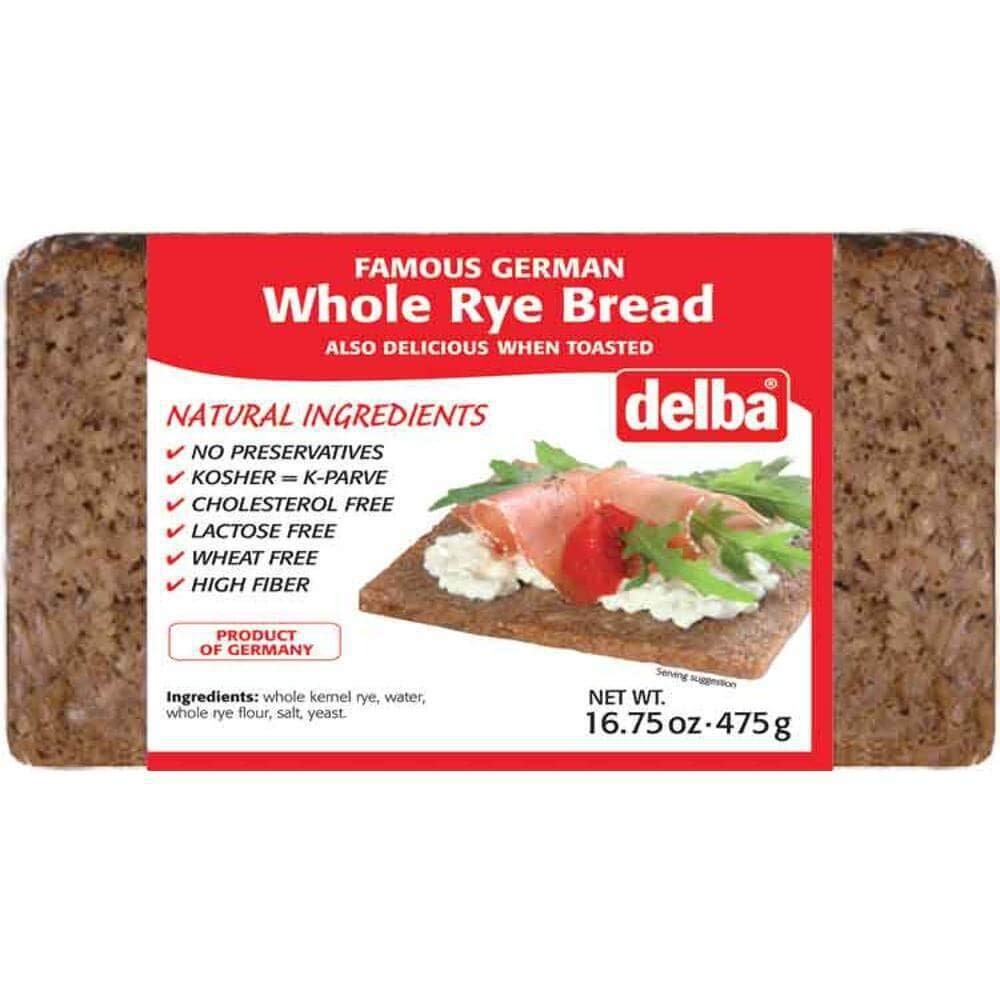
Item Name: FELDKAMP BREAD WHOLE RYE, 16.75 OZ
Bullet Point: Bread Whole Rye (Pack of 12)
Product Description: Feldkamp Whole Rye Bread made with no preservatives and high infiber, Feldkamp breads are delicious and good for you .Pasteurization of the finished packaged product ensures a longshelf life.(Note: This Product Description Is Informational Only. AlwaysCheck The Actual Product Label In Your Possession For The MostAccurate Ingredient Information Before Use. For Any Health OrDietary Related Matter Always Consult Your Doctor Before Use.)740699001727Pack Of: 12
Value: 16.75
Unit: Fl Oz

Price: 11.91